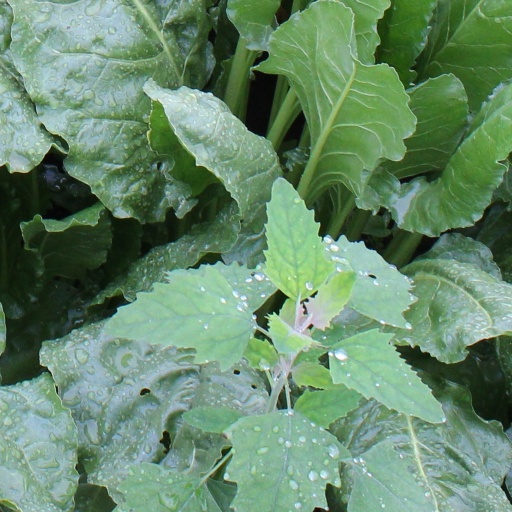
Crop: sugar beet